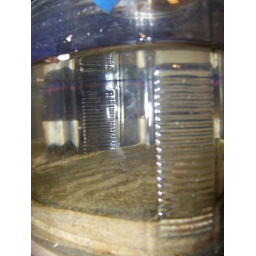
Sand and ocean from Newport beach. Shot taken a couple of days ago, beach taken in July of 2003.